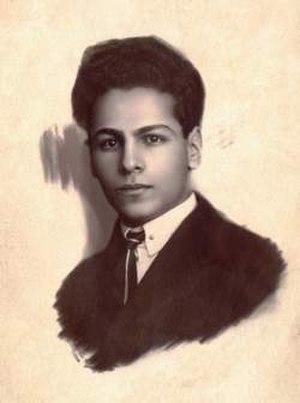
Ali Nazem est un poète, écrivain et critique littéraire azerbaïdjanais.